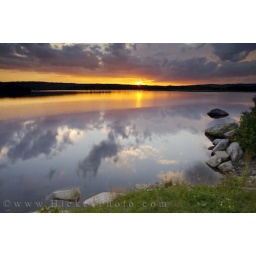
Sunset with beautiful cloud reflections in the lake